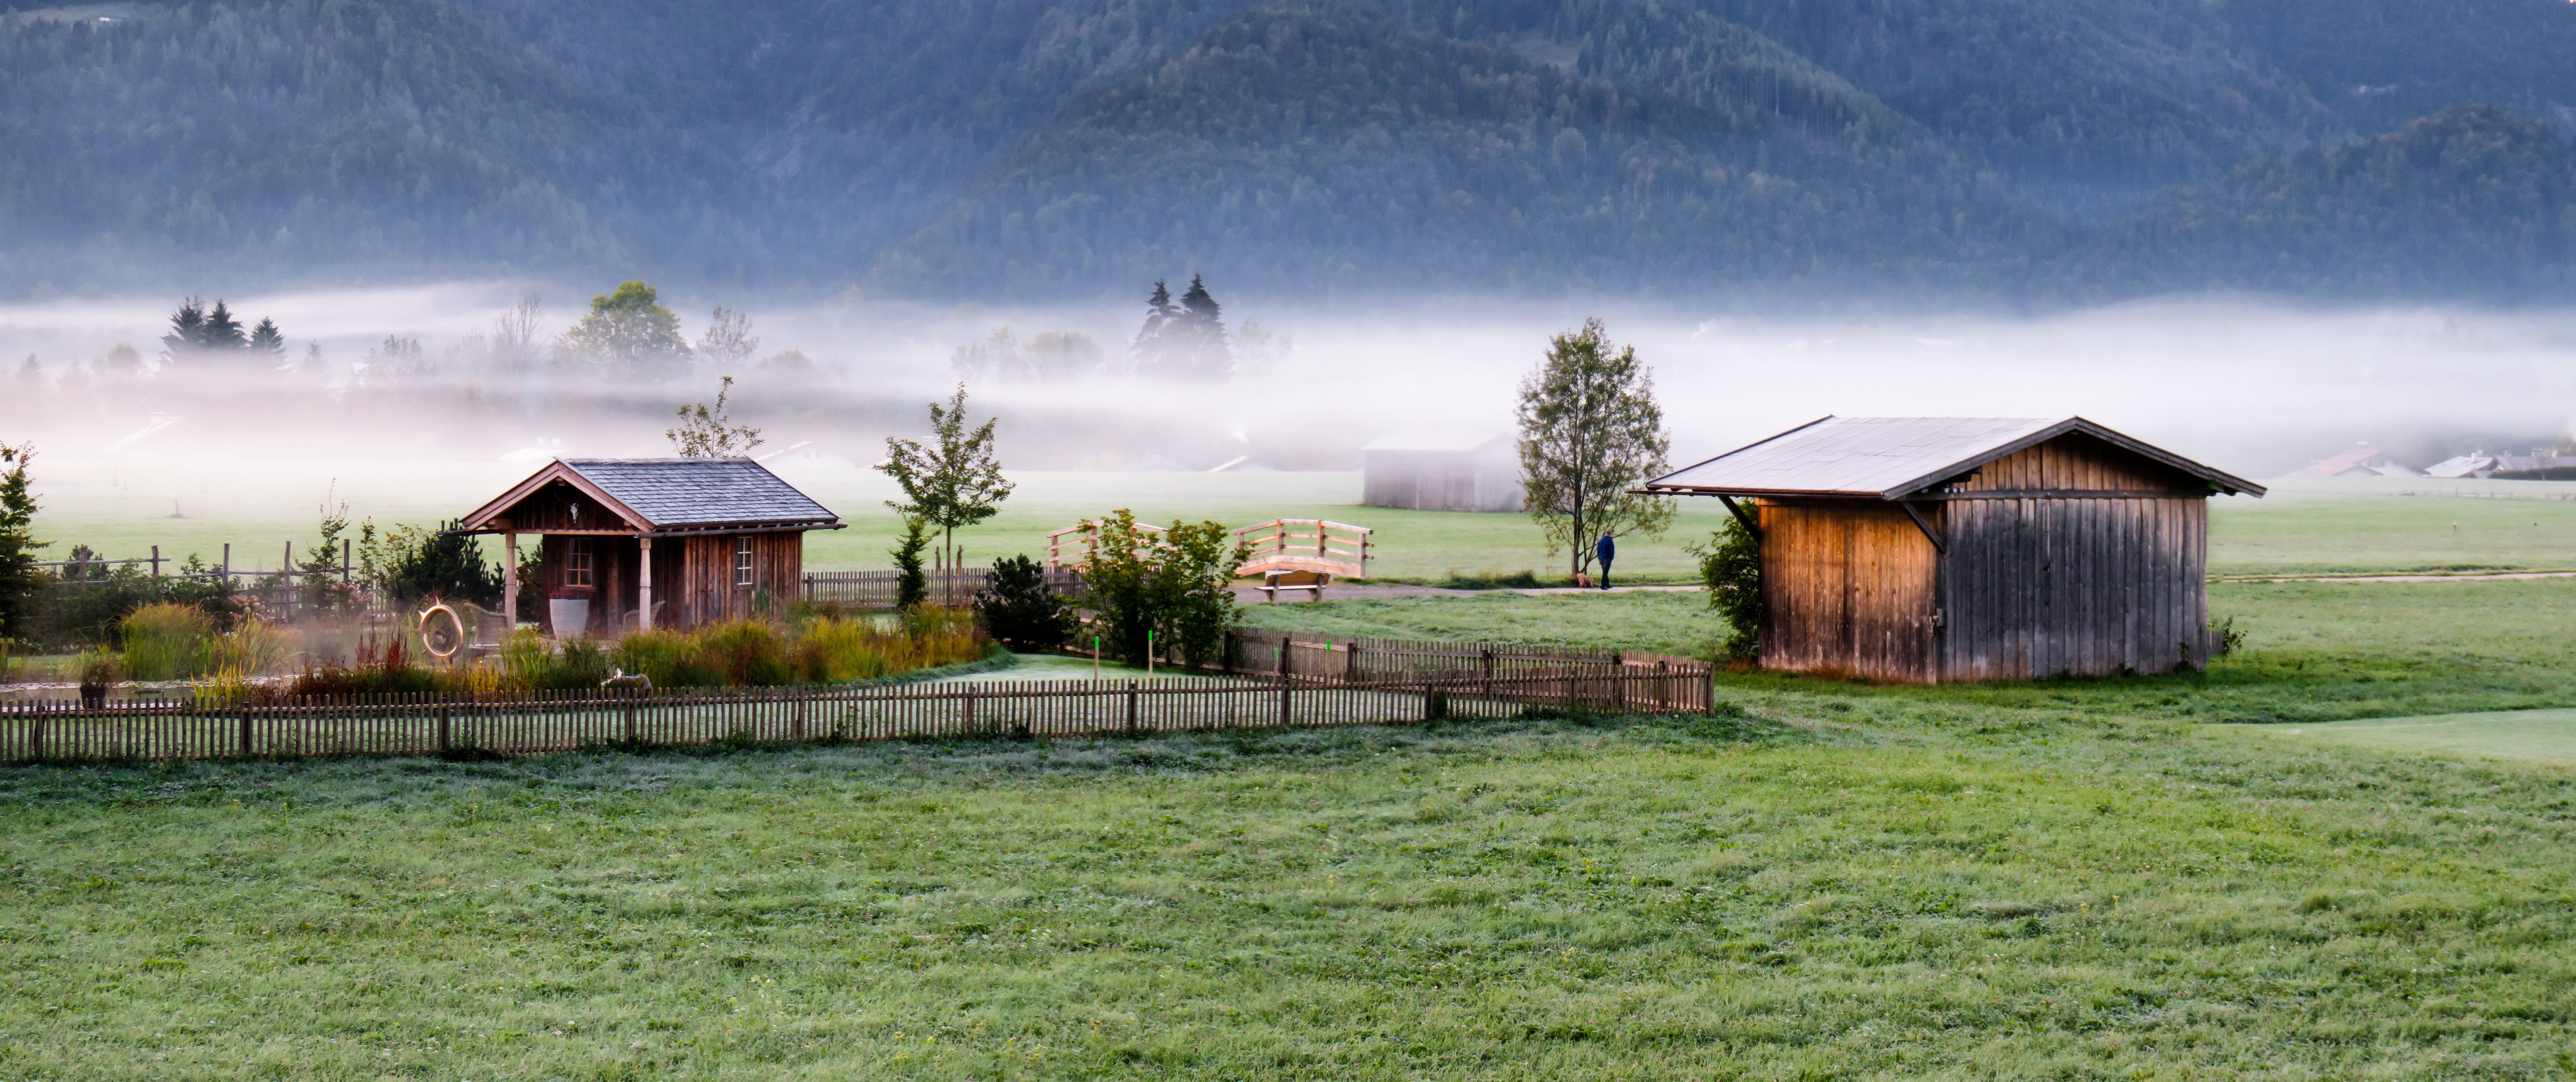
landscape, cold, fog, farm, meadow, morning, wind, barn, panorama, hut, shack, rural, cottage, ranch, autumn, autumn mood, frosty, mood, hoarfrost, rural area